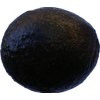
Label: black_avocado